J. M. Johnson House

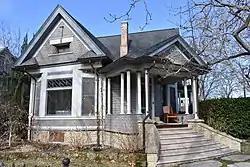
The J.M. Johnson House in 2019

The J.M. Johnson House in Boise, Idaho, is a -story Queen Anne house designed by John E. Tourtellotte and constructed in 1898. The house includes a sandstone foundation and features a Tuscan column porch with a prominent, corner entry at 10th and Franklin Streets. A side gable with a shingled dimple window above a prominent beveled window bay are central to the Franklin Street exposure. The house was added to the National Register of Historic Places in 1982.